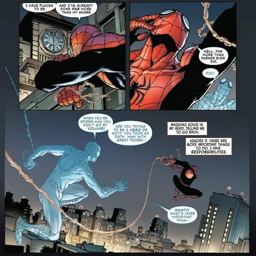
comic book character tries to do even more ...